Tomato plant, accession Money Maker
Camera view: vertical (180 deg); turntable rotation: 60 degrees
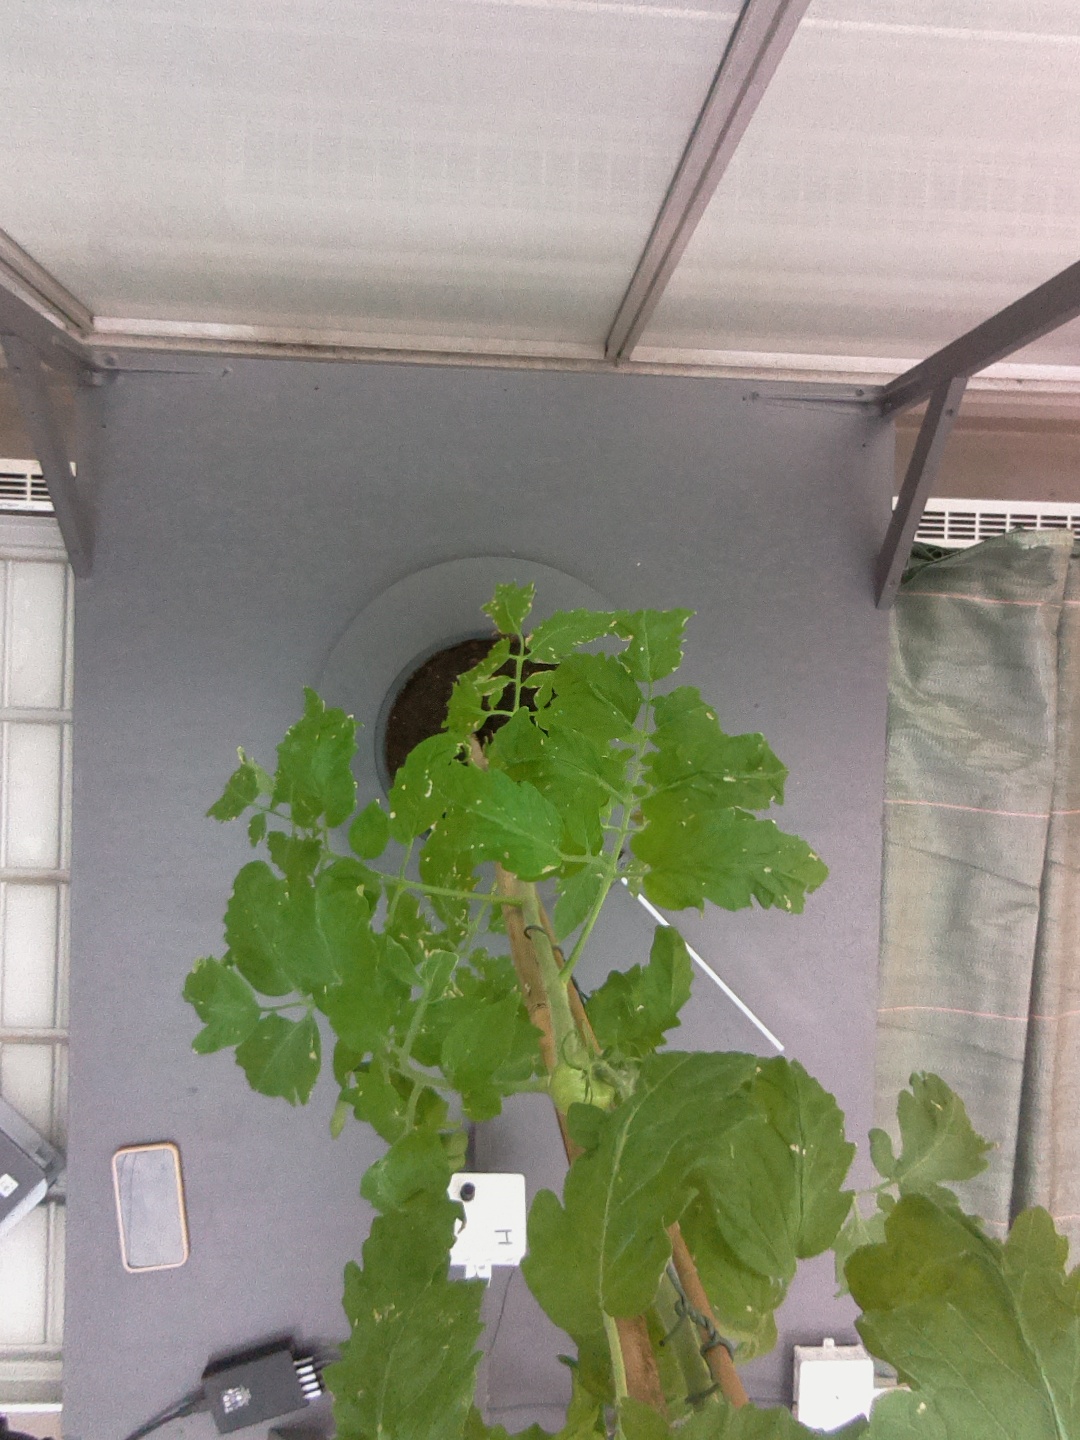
BBCH growth stage 73: 30%-40% of final fruit size